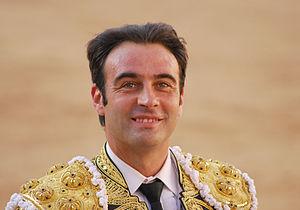
Alfonso Enrique Ponce Martínez est un matador espagnol né à Chiva le 8 décembre 1971. Il réalise ses études au collège Saint-Vincent de Paul de Chiva.